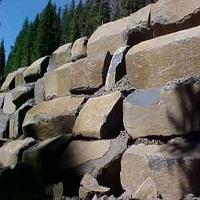
Weather: sun or clear